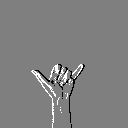
ASL letter: y